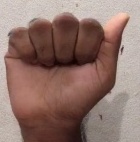
ASL sign: A